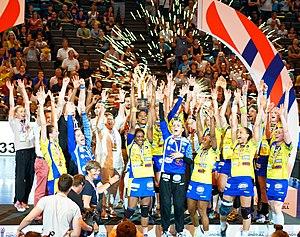
Metz, vainqueur de la Coupe de France de handball face à Issy PAris Hand. A Bercy, le 27 mai 2017.
Metz Handball est un club de handball français.